The Merchant of Venice

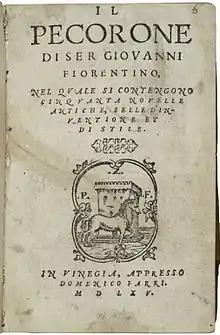
The title page from a 1565 printing of Giovanni Fiorentino's 14th-century tale "Il Pecorone"

At Venice, Antonio's ships are reported lost at sea, so the merchant cannot repay the bond. Shylock has become more determined to exact revenge from Christians because his daughter Jessica eloped with the Christian Lorenzo and converted. She took a substantial amount of Shylock's wealth with her, as well as a turquoise ring which Shylock had been given by his late wife, Leah. Shylock has Antonio brought before court.